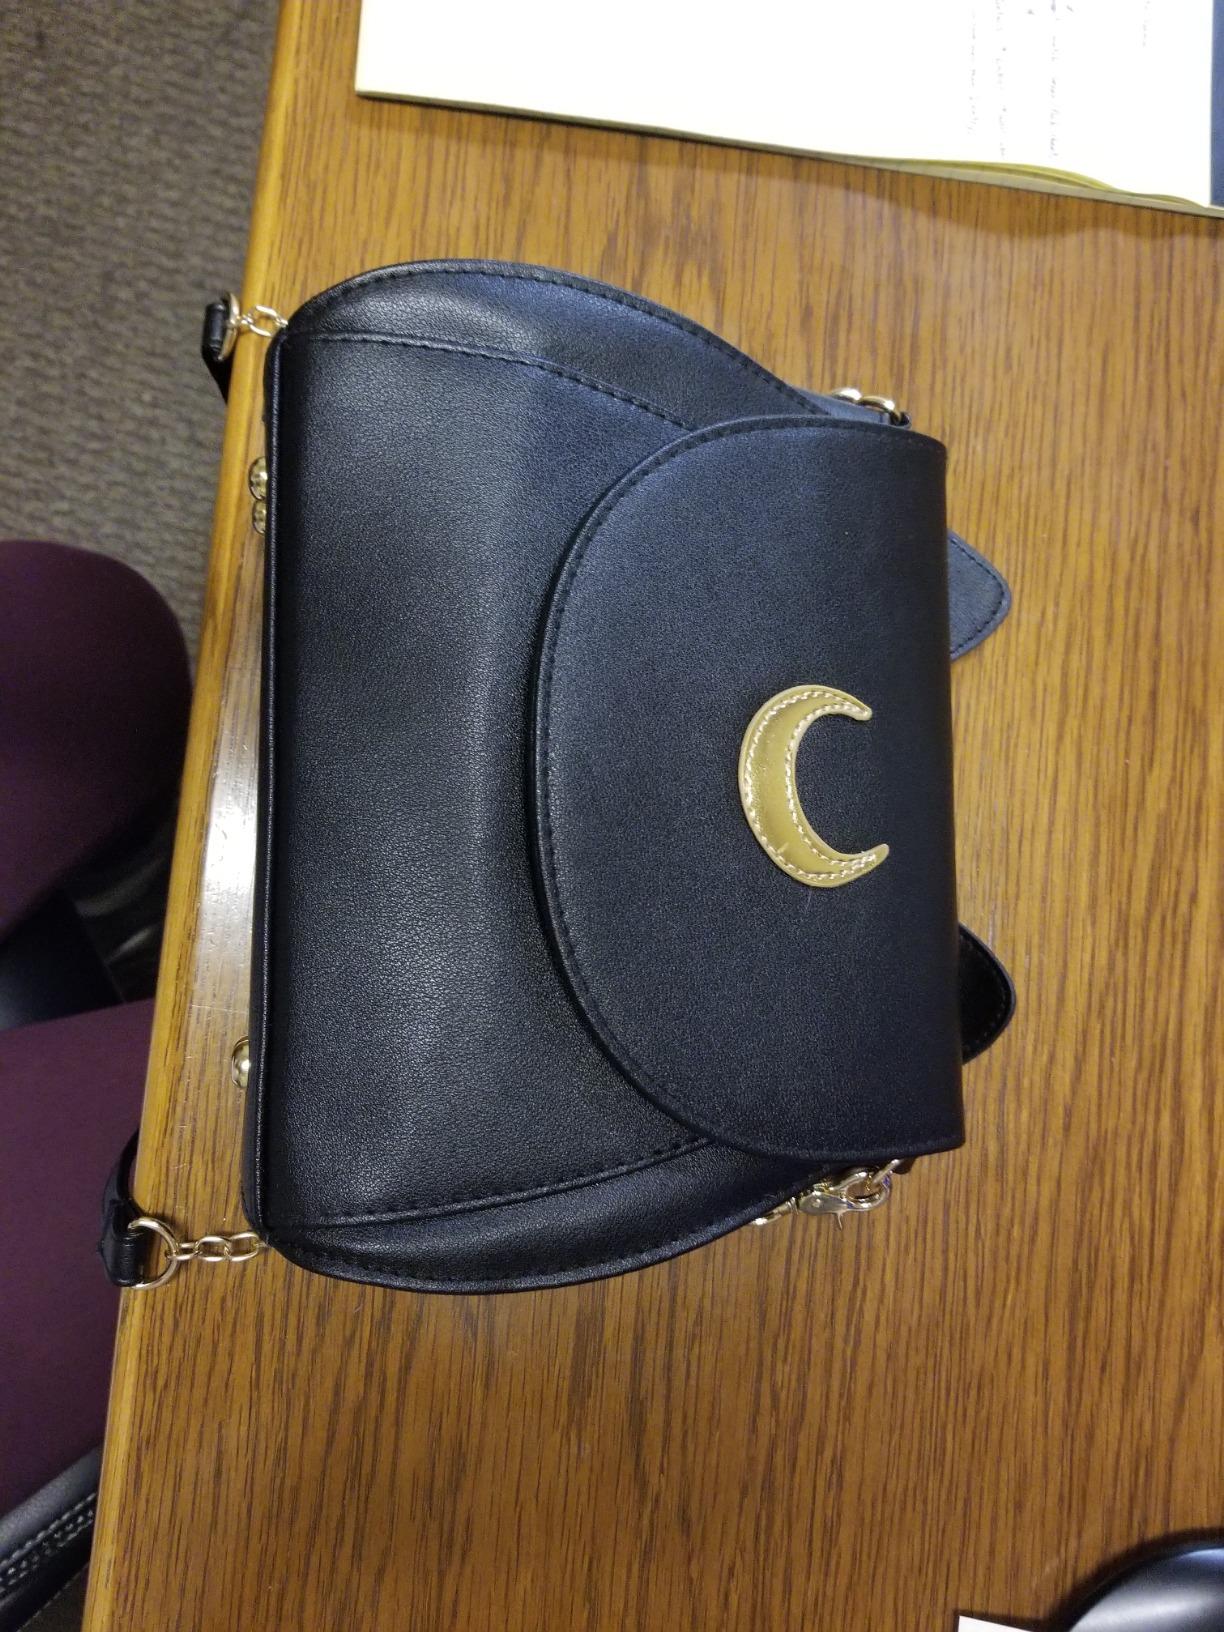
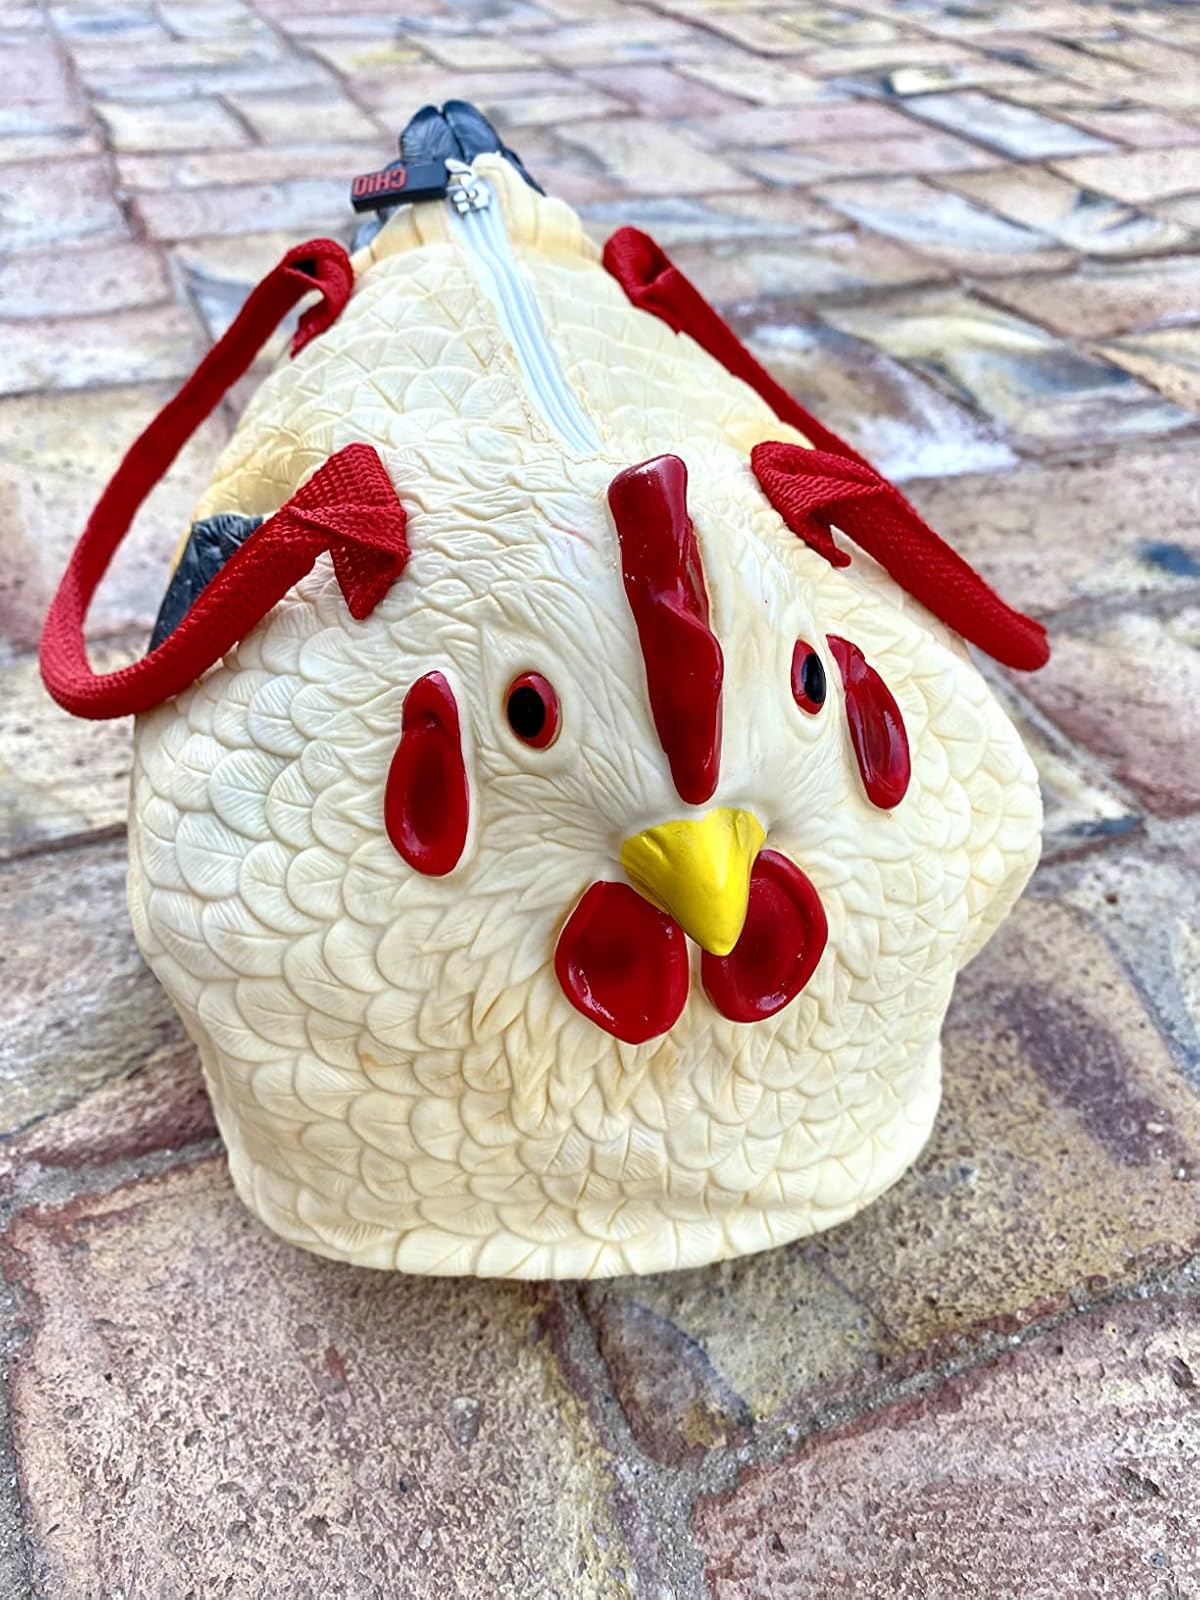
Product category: accessories_handbag
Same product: no